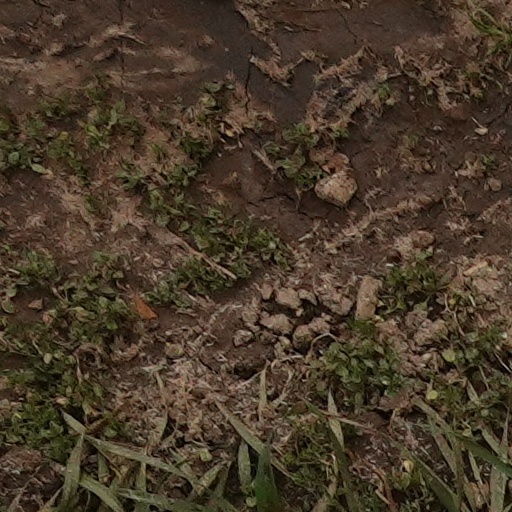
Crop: wheat